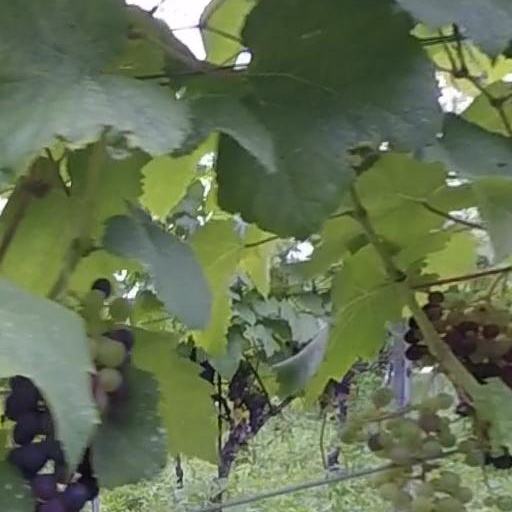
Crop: grape